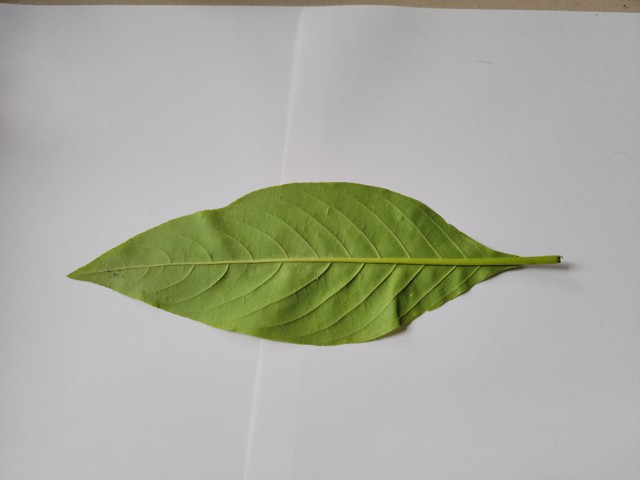
Plant: basok